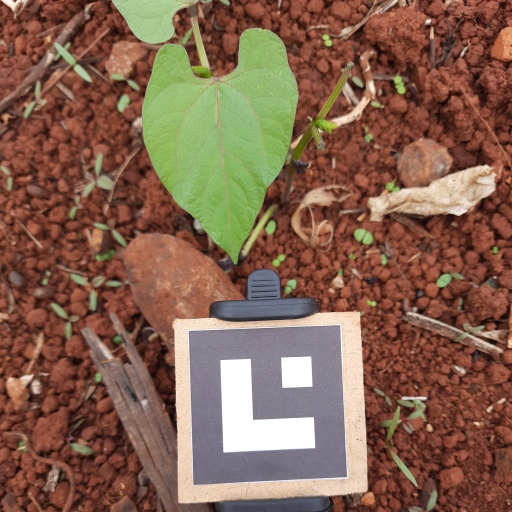
Observations: flat surface, no eating holes, under cloudy sky